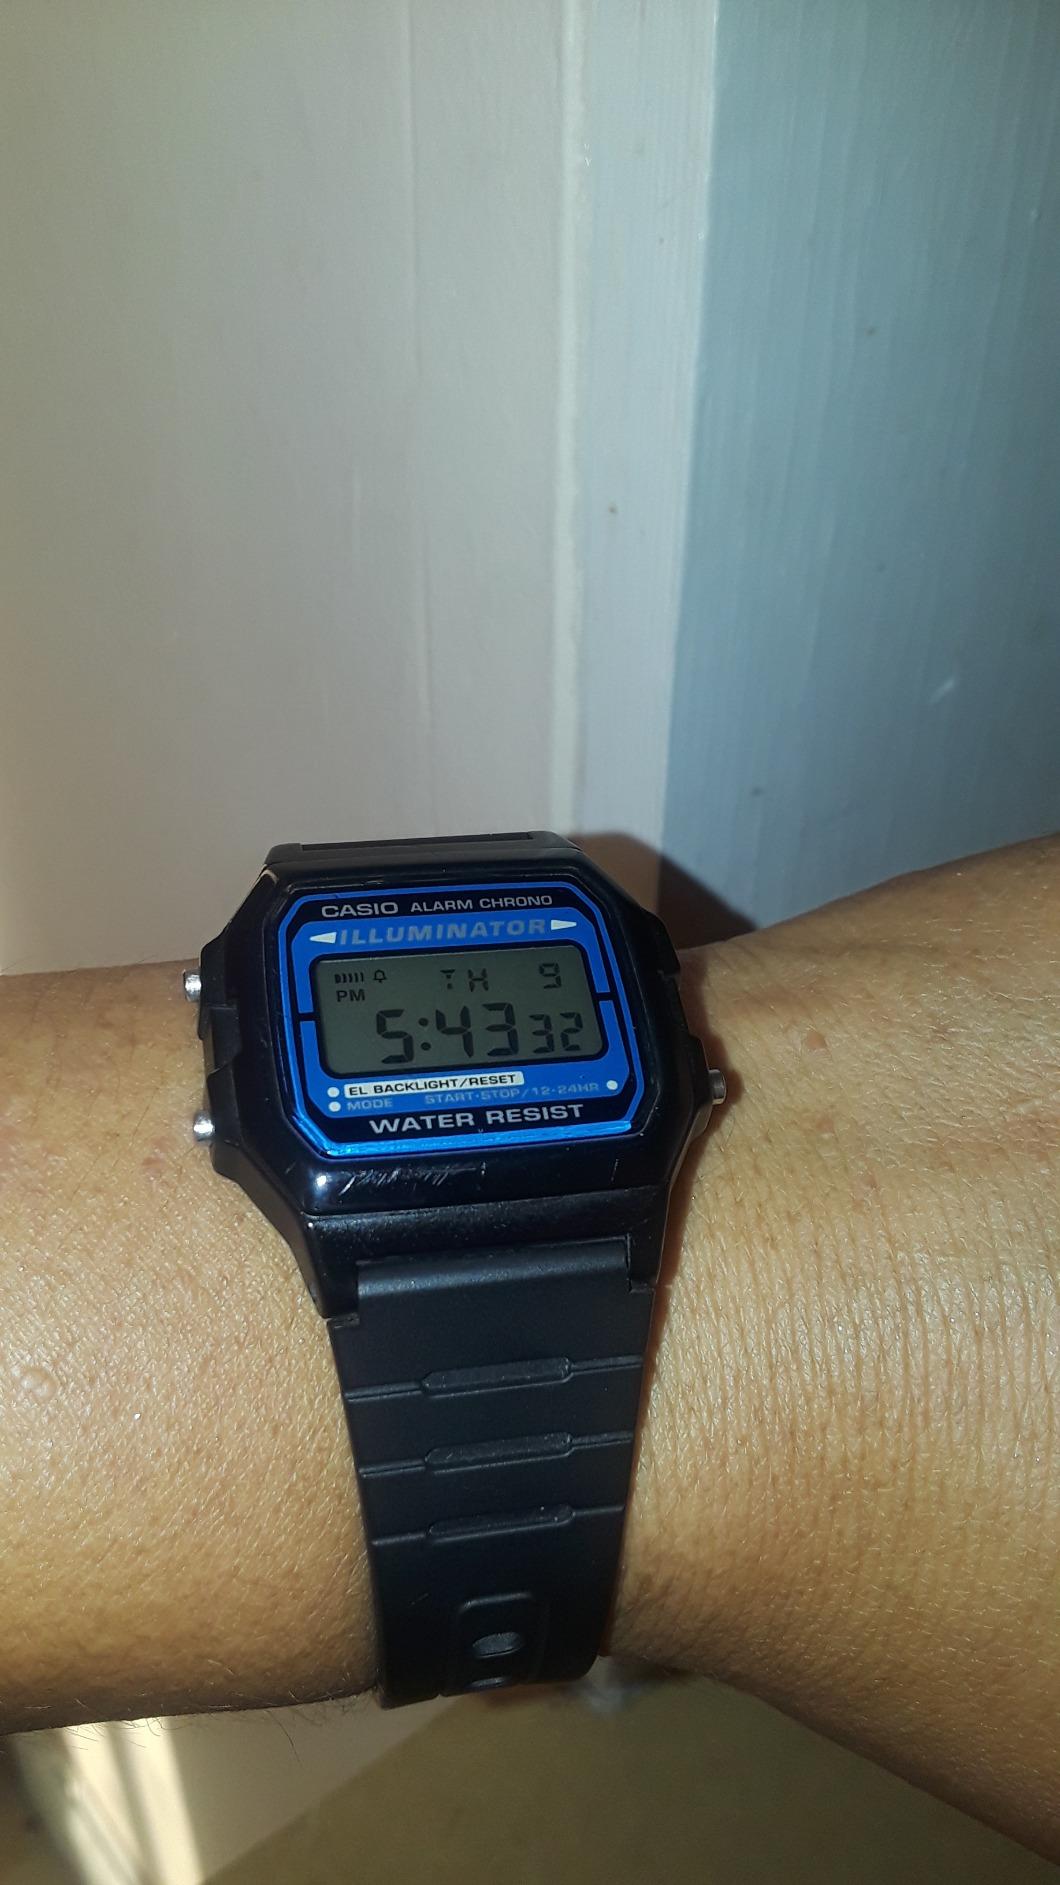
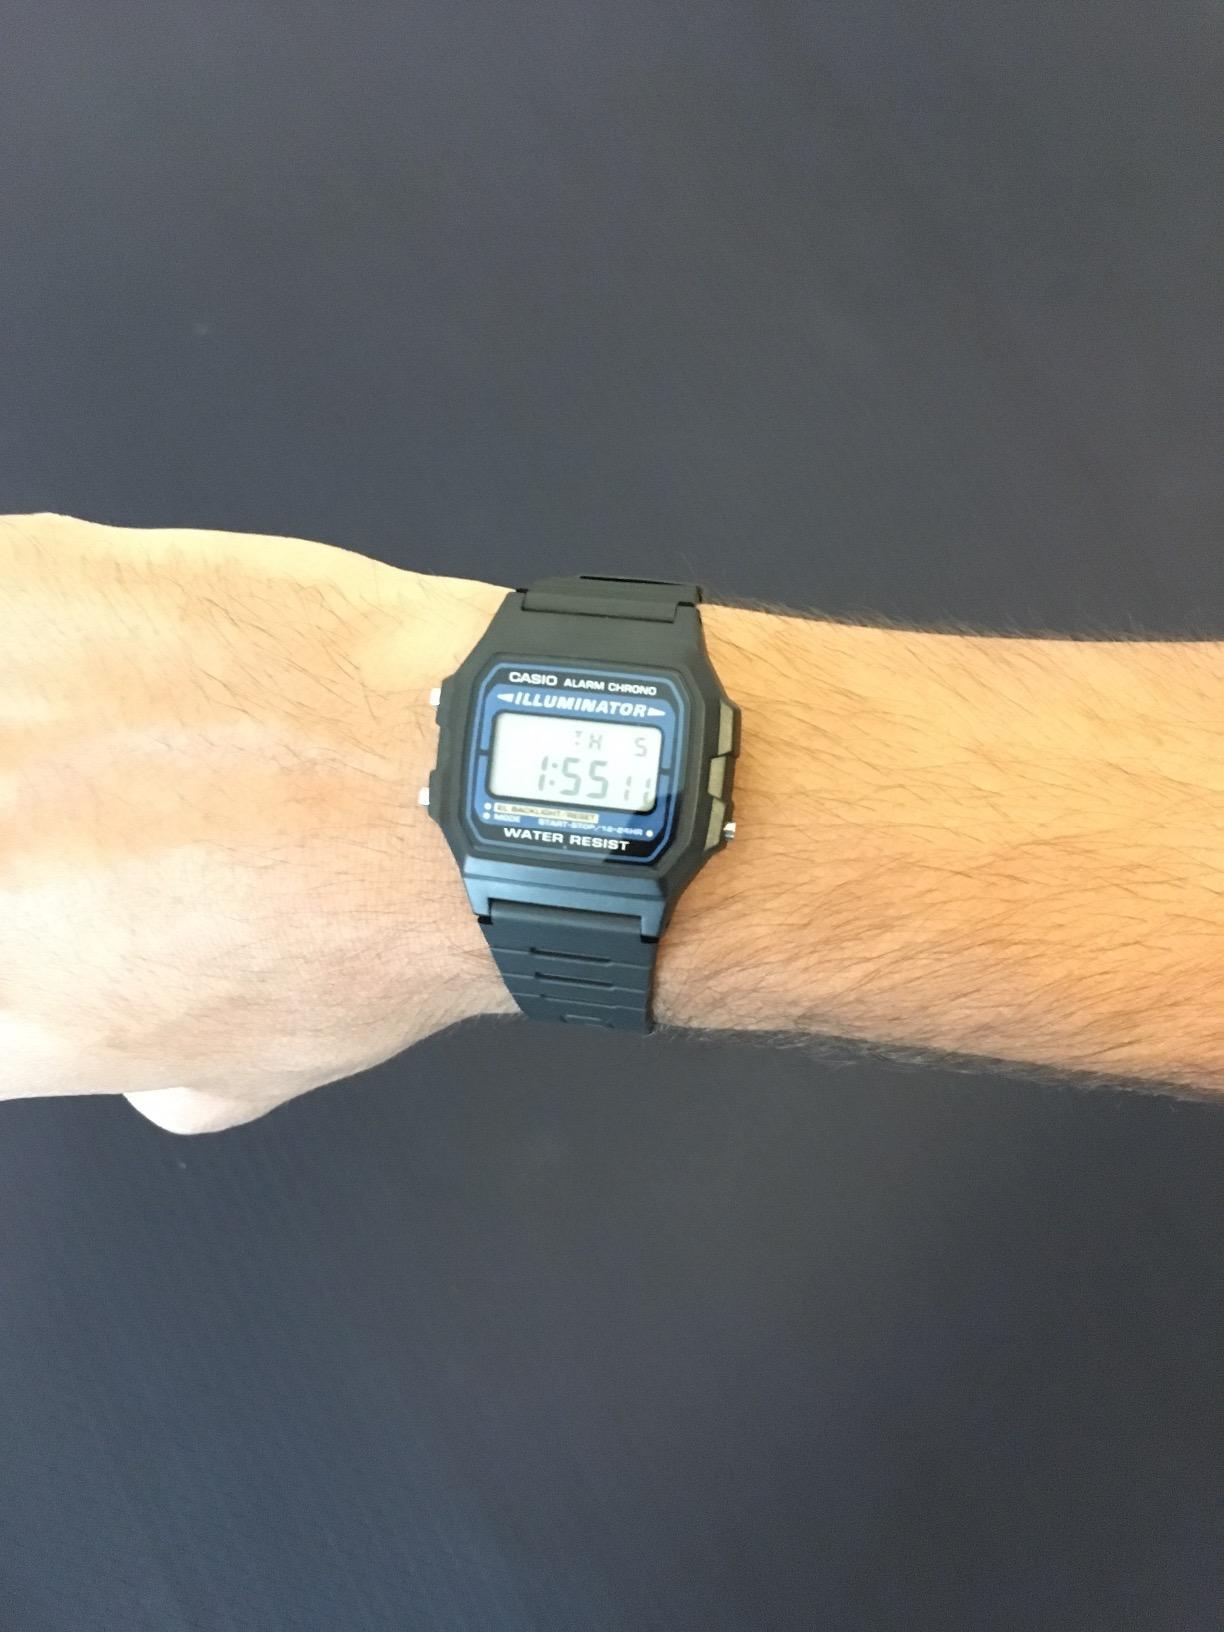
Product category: accessories_watch
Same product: yes